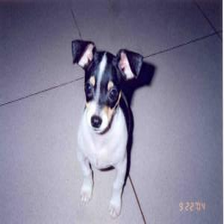
Species: dog
Breed: chihuahua